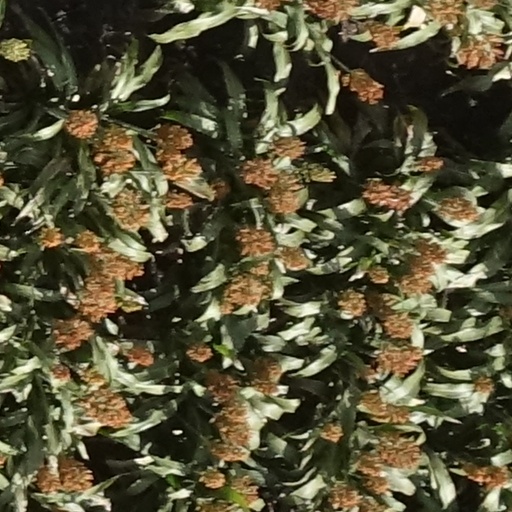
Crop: sorghum